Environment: real
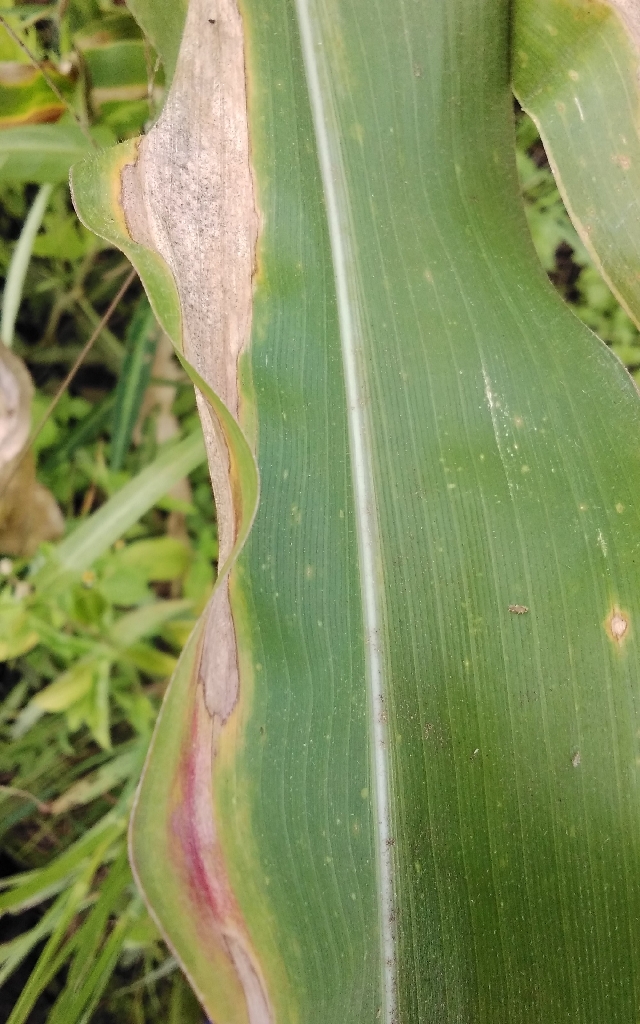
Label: northern_corn_leaf_blight